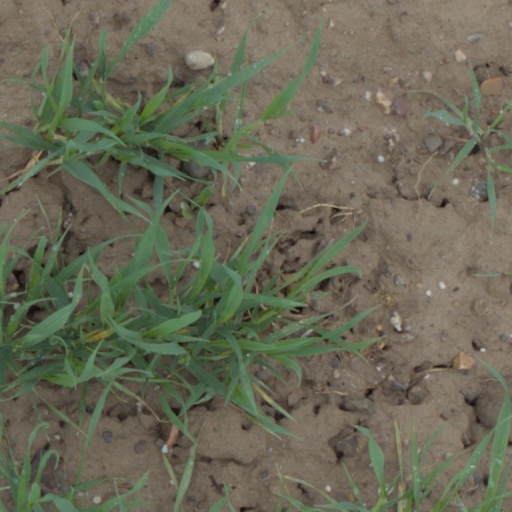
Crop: wheat